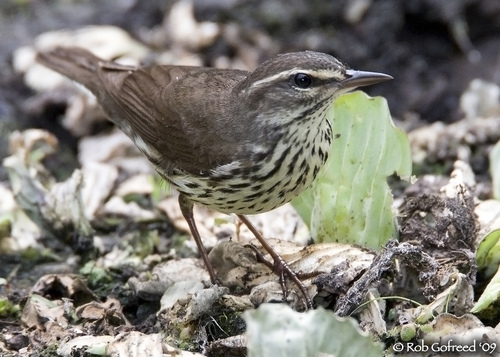
the bird has a narrow, medium sized bill, with a white eyebrow, and a speckled black and white breast
this small bird is brown on the back with a chest of white and black feathers.
this bird is brown with white on its stomach and has a very short beak.
this bird has a speckled belly and breast with a short pointy bill.
small white brown and grey bird with long brown tarsus and medium brown bird
this bird has mostly brown colors on it, with a spotted beige belly and a beige nape on its crown.
this bird is brown and white in color, with a brown beak.
the bird has a brownish grey back, a spotted black and white breast, with a grey beak and brown feet.
this bird is brown with white and has a long, pointy beak.
this bird is brown withwhite and has a long, pointy beak.
Species: Northern Waterthrush